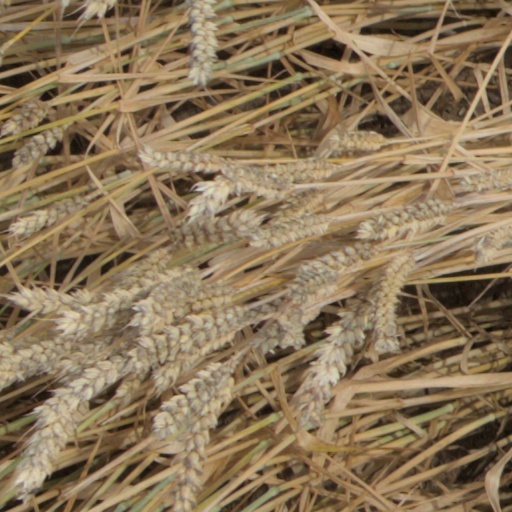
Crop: wheat